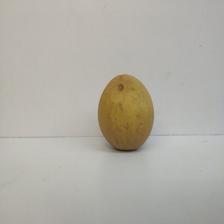
Size: Large